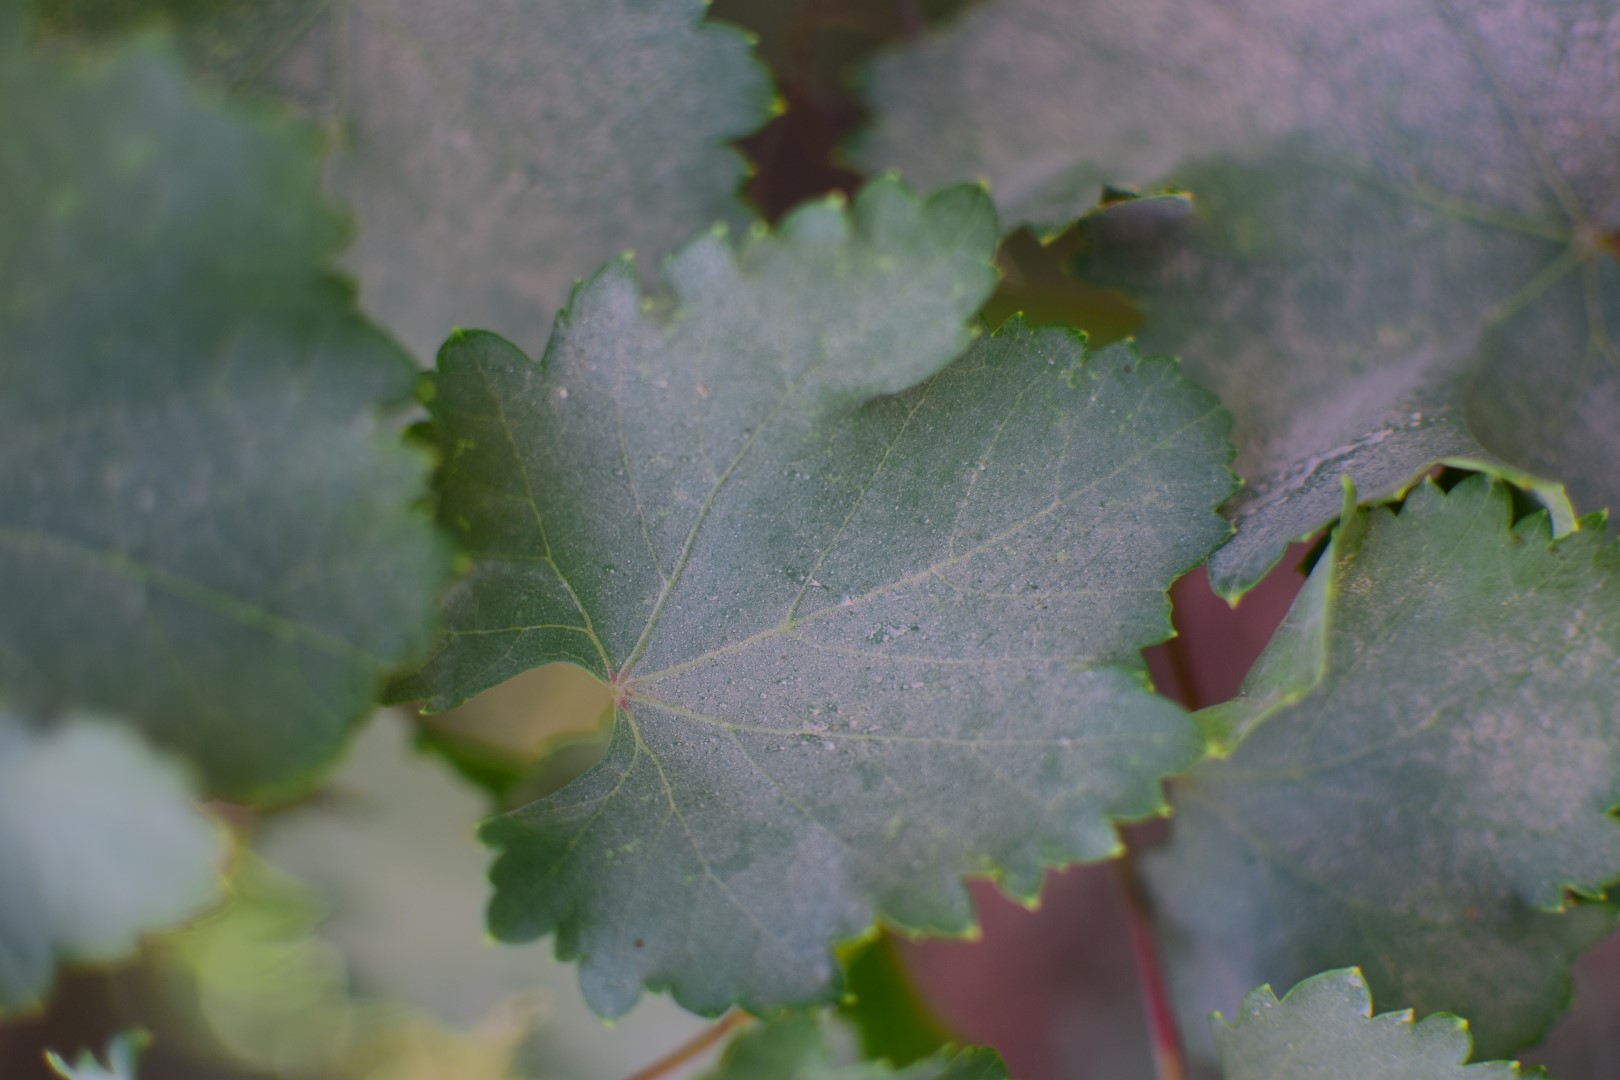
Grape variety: Frinsi